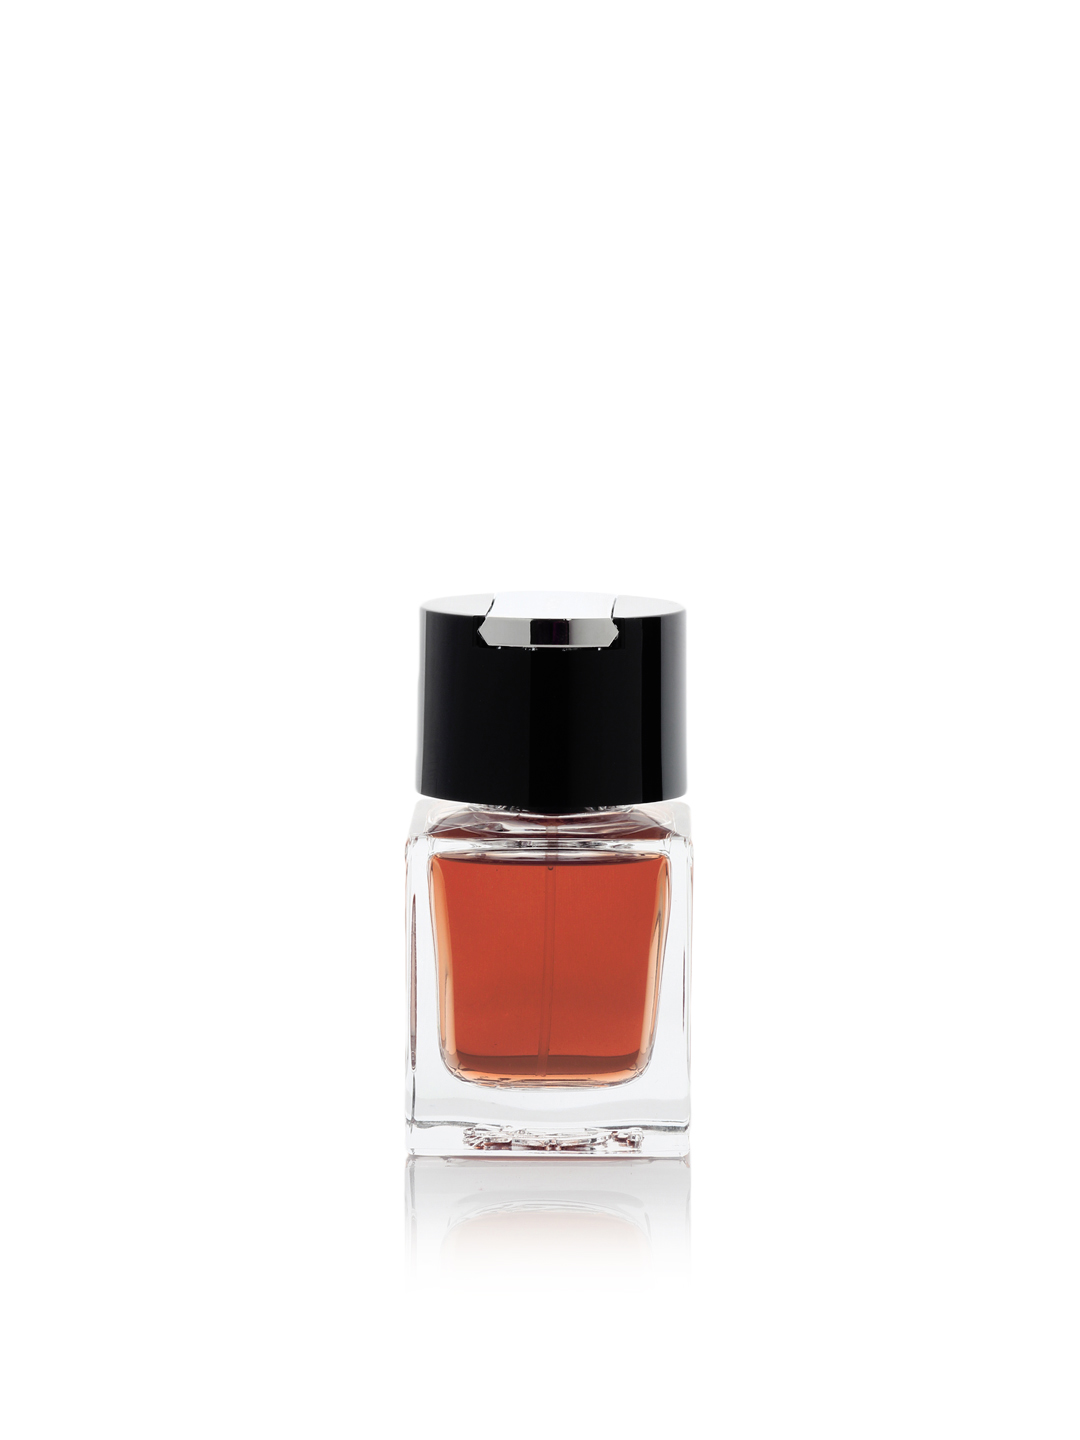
Dunhill Men Custom Perfume
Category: Personal Care / Fragrance / Perfume and Body Mist
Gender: Men
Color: Black
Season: Spring 2017
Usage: Casual